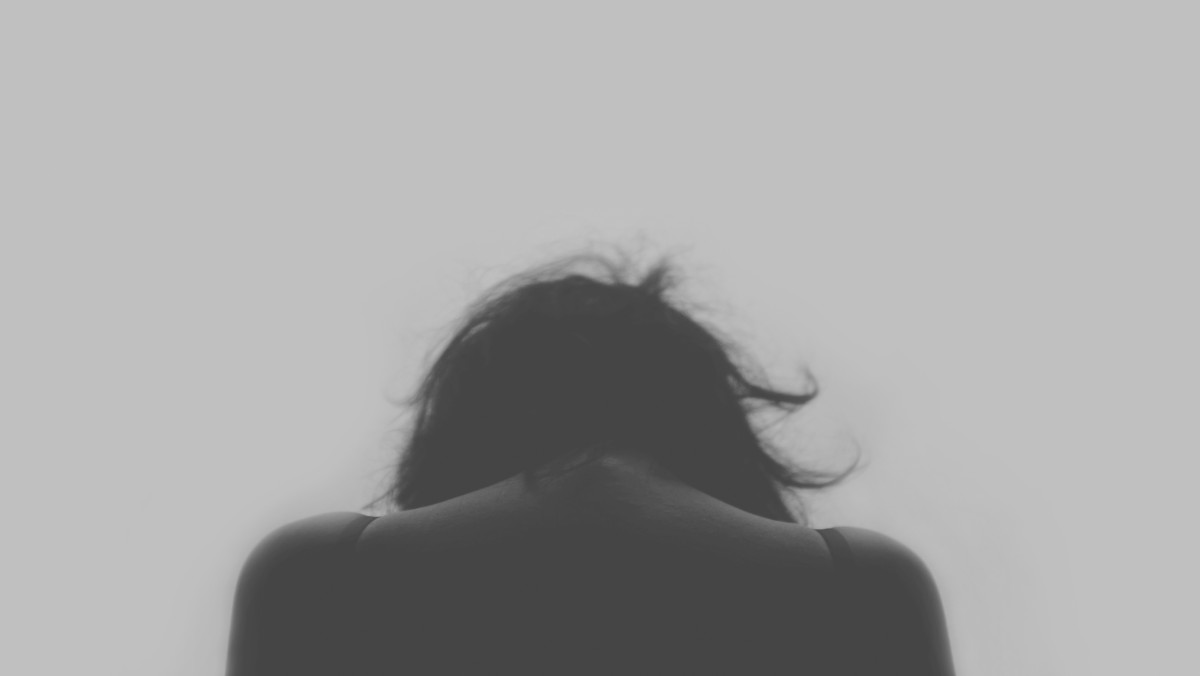
Tags: person, black and white, girl, woman, female, sadness, finger, hairstyle, face, drawing, eye, head, organ, interaction, sense